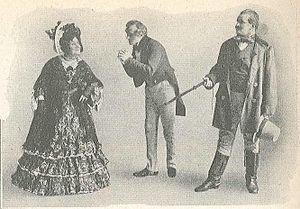
Thecla Åhlander est une actrice suédoise active au théâtre et dans le cinéma muet.